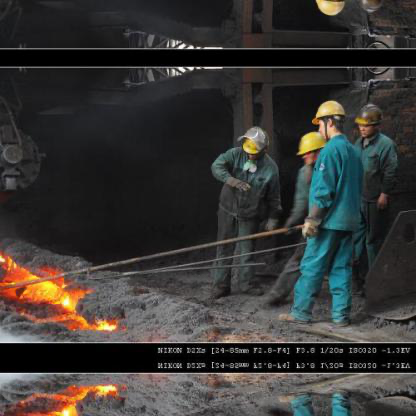
Objects in the image:
label: helmet
label: helmet
label: helmet
label: helmet
label: helmet
label: helmet